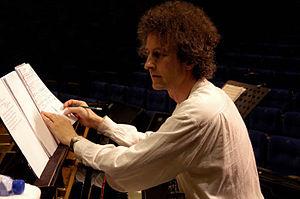
Michel Herr, né à Bruxelles le 16 février 1949, est un pianiste et compositeur/arrangeur de jazz et de musiques de films belge.